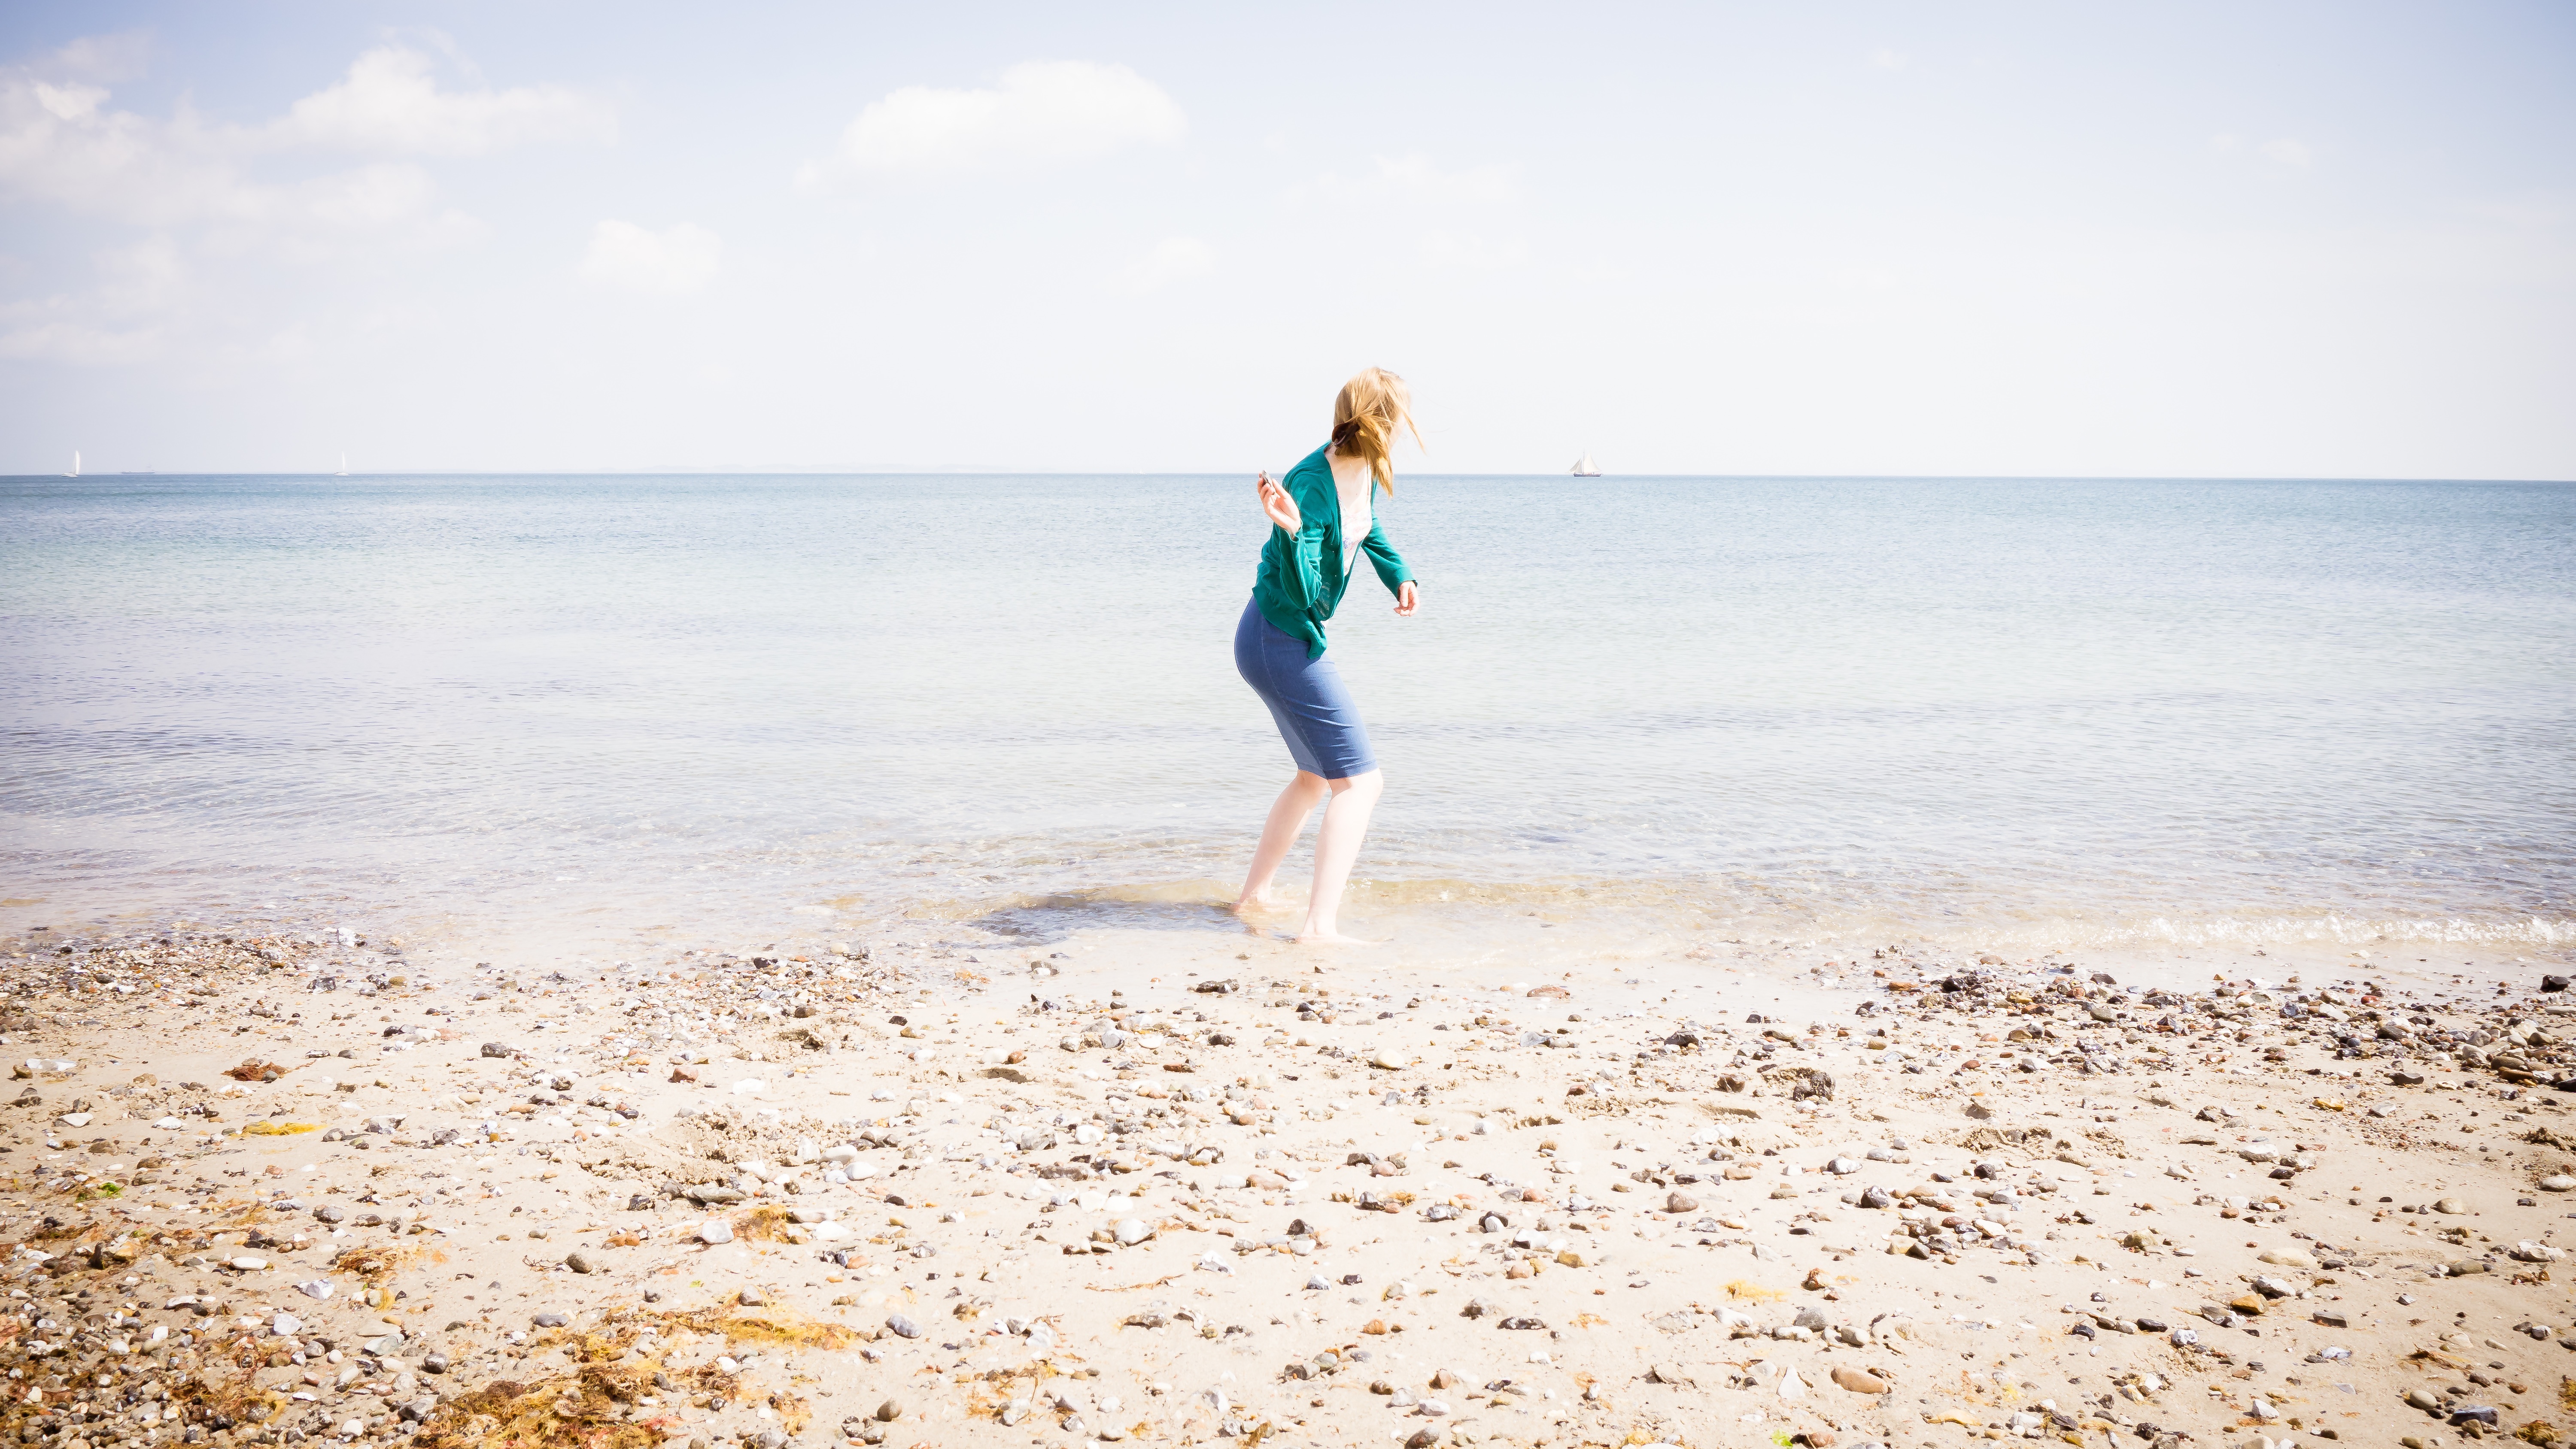
beach, sea, coast, sand, ocean, horizon, sunlight, shore, wave, vacation, body of water